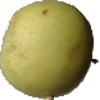
Label: Apple Golden 3